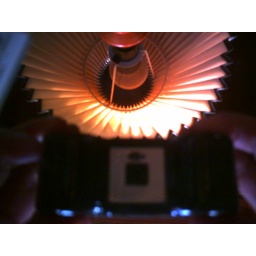
Taken in a hand mirror on a table, didn't realise I'd get the lamp too!